Barrel (unit)

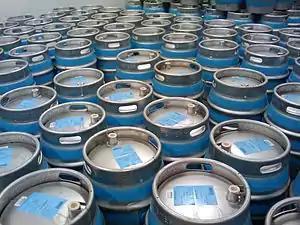
Ale casks at a brewery in the UK. They are firkins, each holding , or a quarter of a UK beer barrel.

A barrel is one of several units of volume applied in various contexts; there are dry barrels, fluid barrels (such as the U.K. beer barrel and U.S. beer barrel), oil barrels, and so forth. For historical reasons, the volumes of some barrel units are roughly double the volumes of others; volumes in common use range approximately from . In many connections, the term is used almost interchangeably with "barrel".